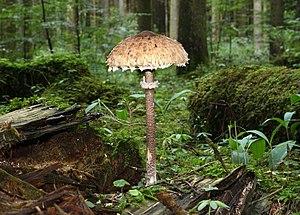
Sporophore de la Lépiote élevée ou coulemelle photographié à Ulm, en Allemagne. Русский: Гриб-зонтик пёстрый (Macrolepiota procera). Окрестности города Ульм, Германия.